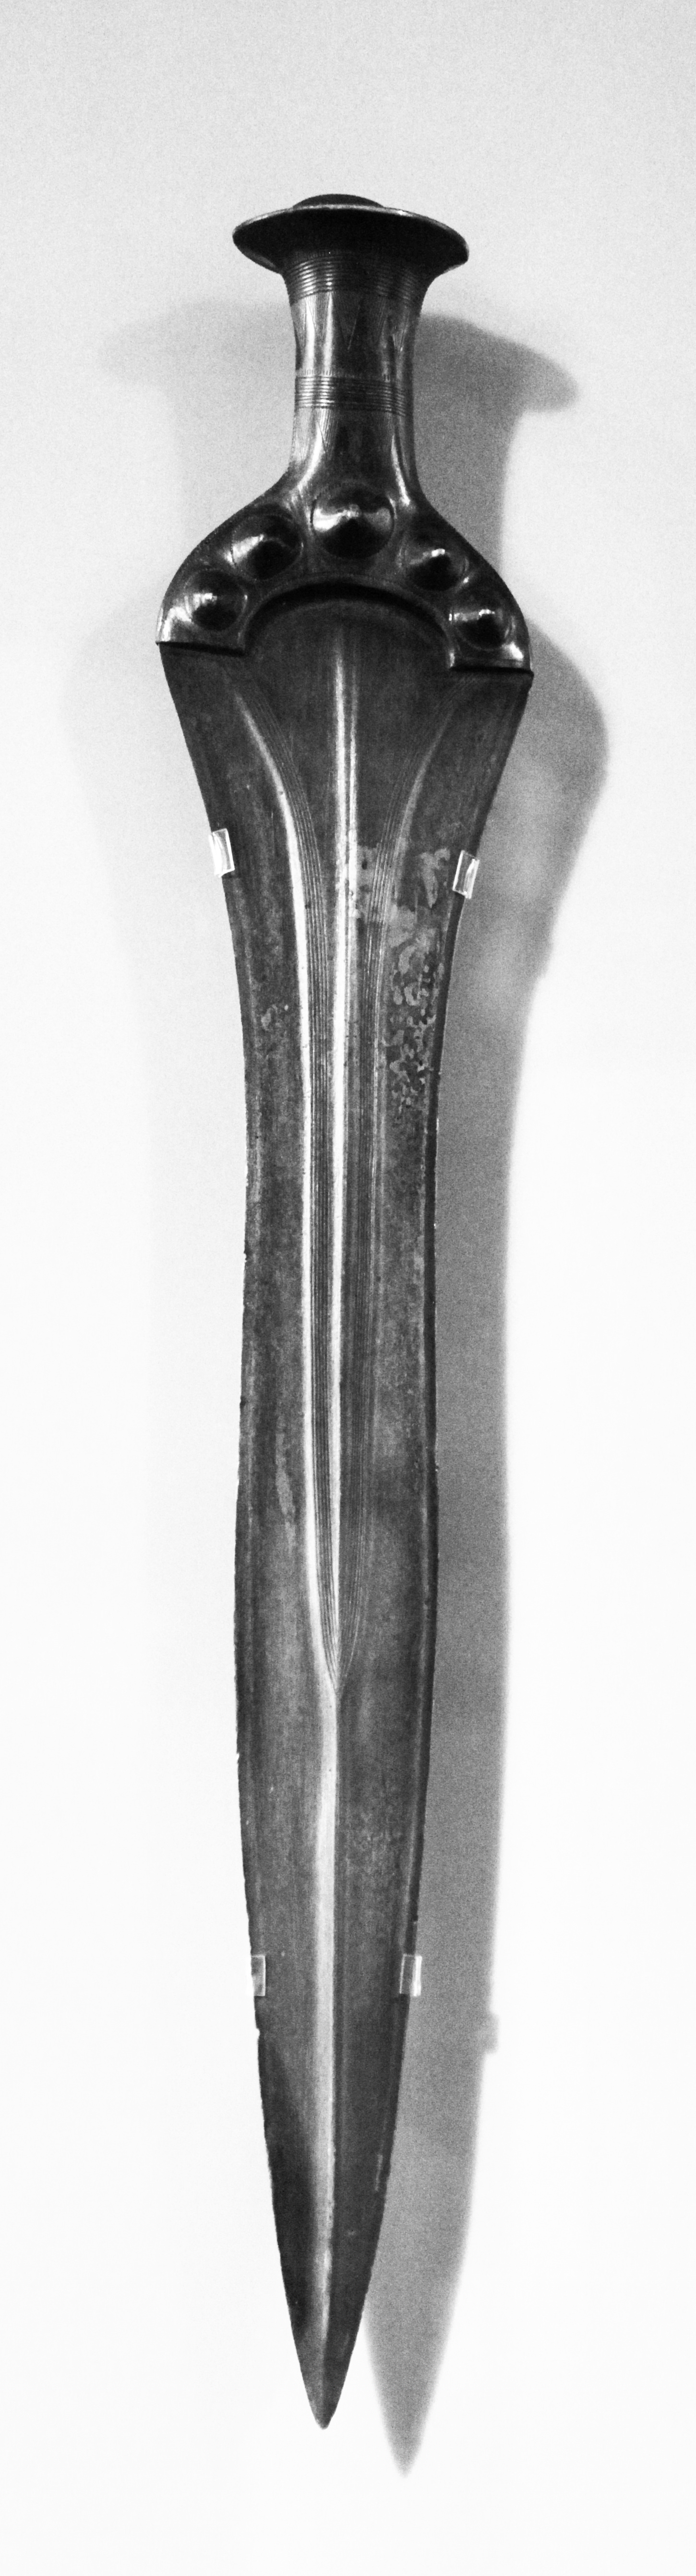
photography, old, horn, vase, equipment, metal, weapon, sword, product, blade, martial, metallic, nobody, old blade, elfen blade, epee